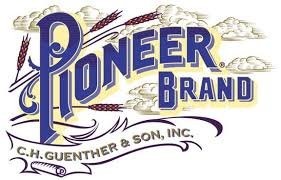
Item Name: Pioneer Brand Gluten Free Taco Seasoning 1oz Packets (Pack of 12)
Bullet Point: 12 - 1oz Packets
Product Description: Turning meals into memories since 1851.
Value: 12.0
Unit: Count

Price: 1.94